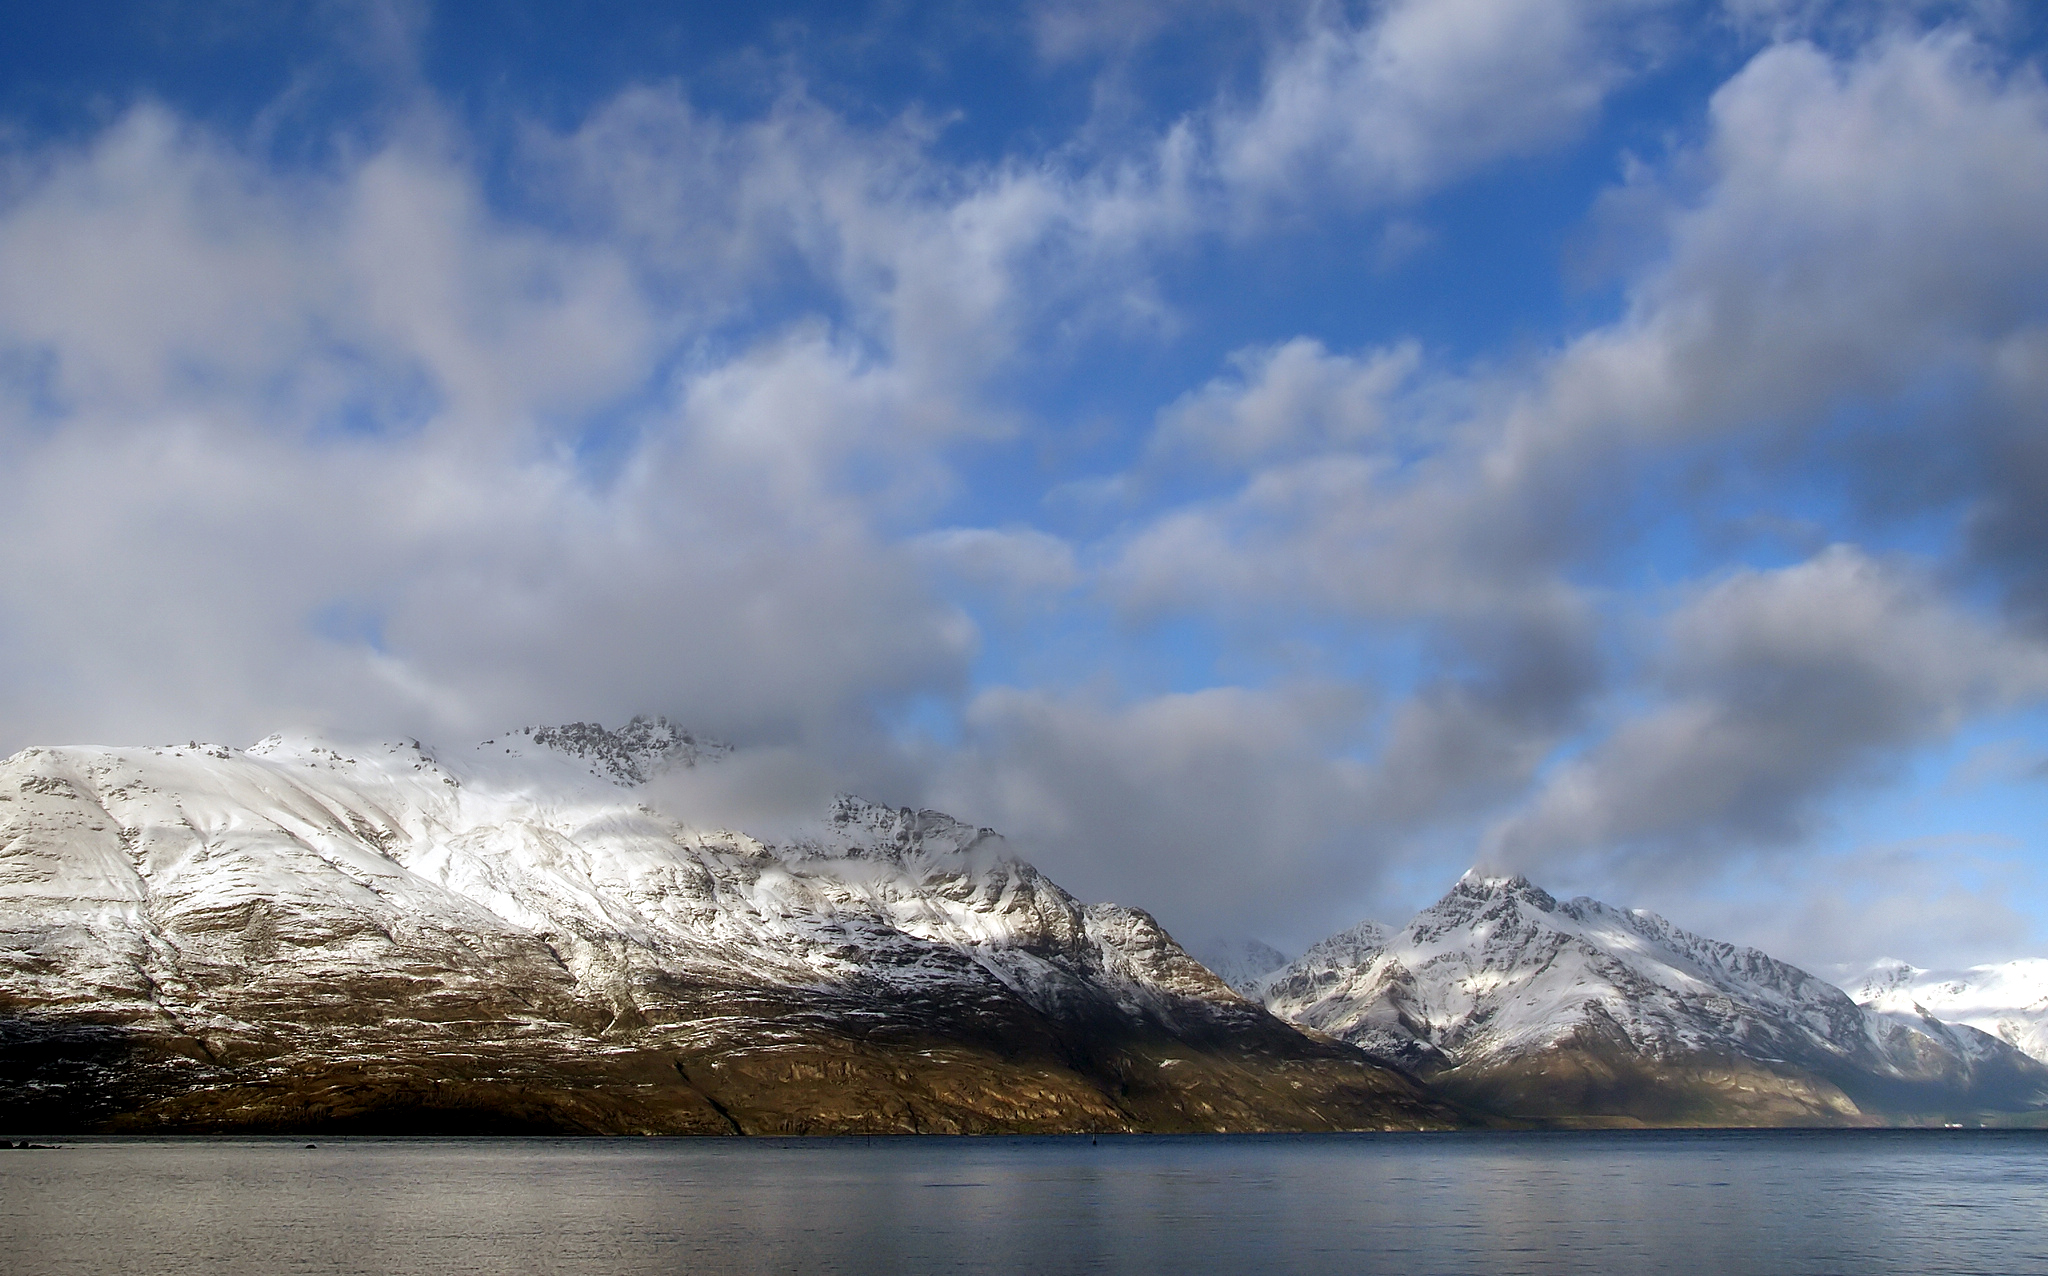
landscape, sea, nature, horizon, mountain, snow, winter, cloud, sky, sunlight, cloudy, morning, wave, lake, mountain range, ice, reflection, glacier, weather, fjord, arctic, publicdomain, mountains, alps, day, lakewakatipu, walterpeak, queenstownnewzealand, loch, landform, meteorological phenomenon, geographical feature, atmospheric phenomenon, mountainous landforms, glacial landform